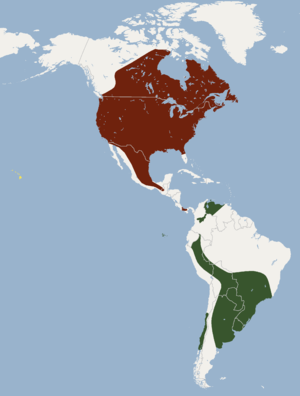
Cette liste commentée recense la mammalofaune au Royaume-Uni. Elle répertorie les espèces de mammifères britanniques actuels et celles qui ont été récemment classifiées comme éteintes. Comme ici ne sont référencés que les nations constitutives et les dépendances de la Couronne, cette liste ne comptabilise pas les animaux présents dans Akrotiri et dans Dhekelia, qui sont des bases militaires souveraines situées à Chypre, ni des territoires britanniques d'outre-mer, qui sont des régions disséminées un peu partout dans le monde.
La Chauve-souris cendrée est une espèce de chauves-souris présente en Amérique du Nord et du Sud avec des populations isolée sur les îles de Hawaï et le Galápagos
Cette liste commentée recense la mammalofaune en Islande. Elle répertorie les espèces de mammifères islandais actuels et celles qui ont été récemment classifiées comme éteintes. Cette liste comporte 41 espèces réparties en sept ordres et 18 familles, dont quatre sont « en danger », trois sont « vulnérables », trois autres sont « quasi menacées » et quatre ont des « données insuffisantes » pour être classées.